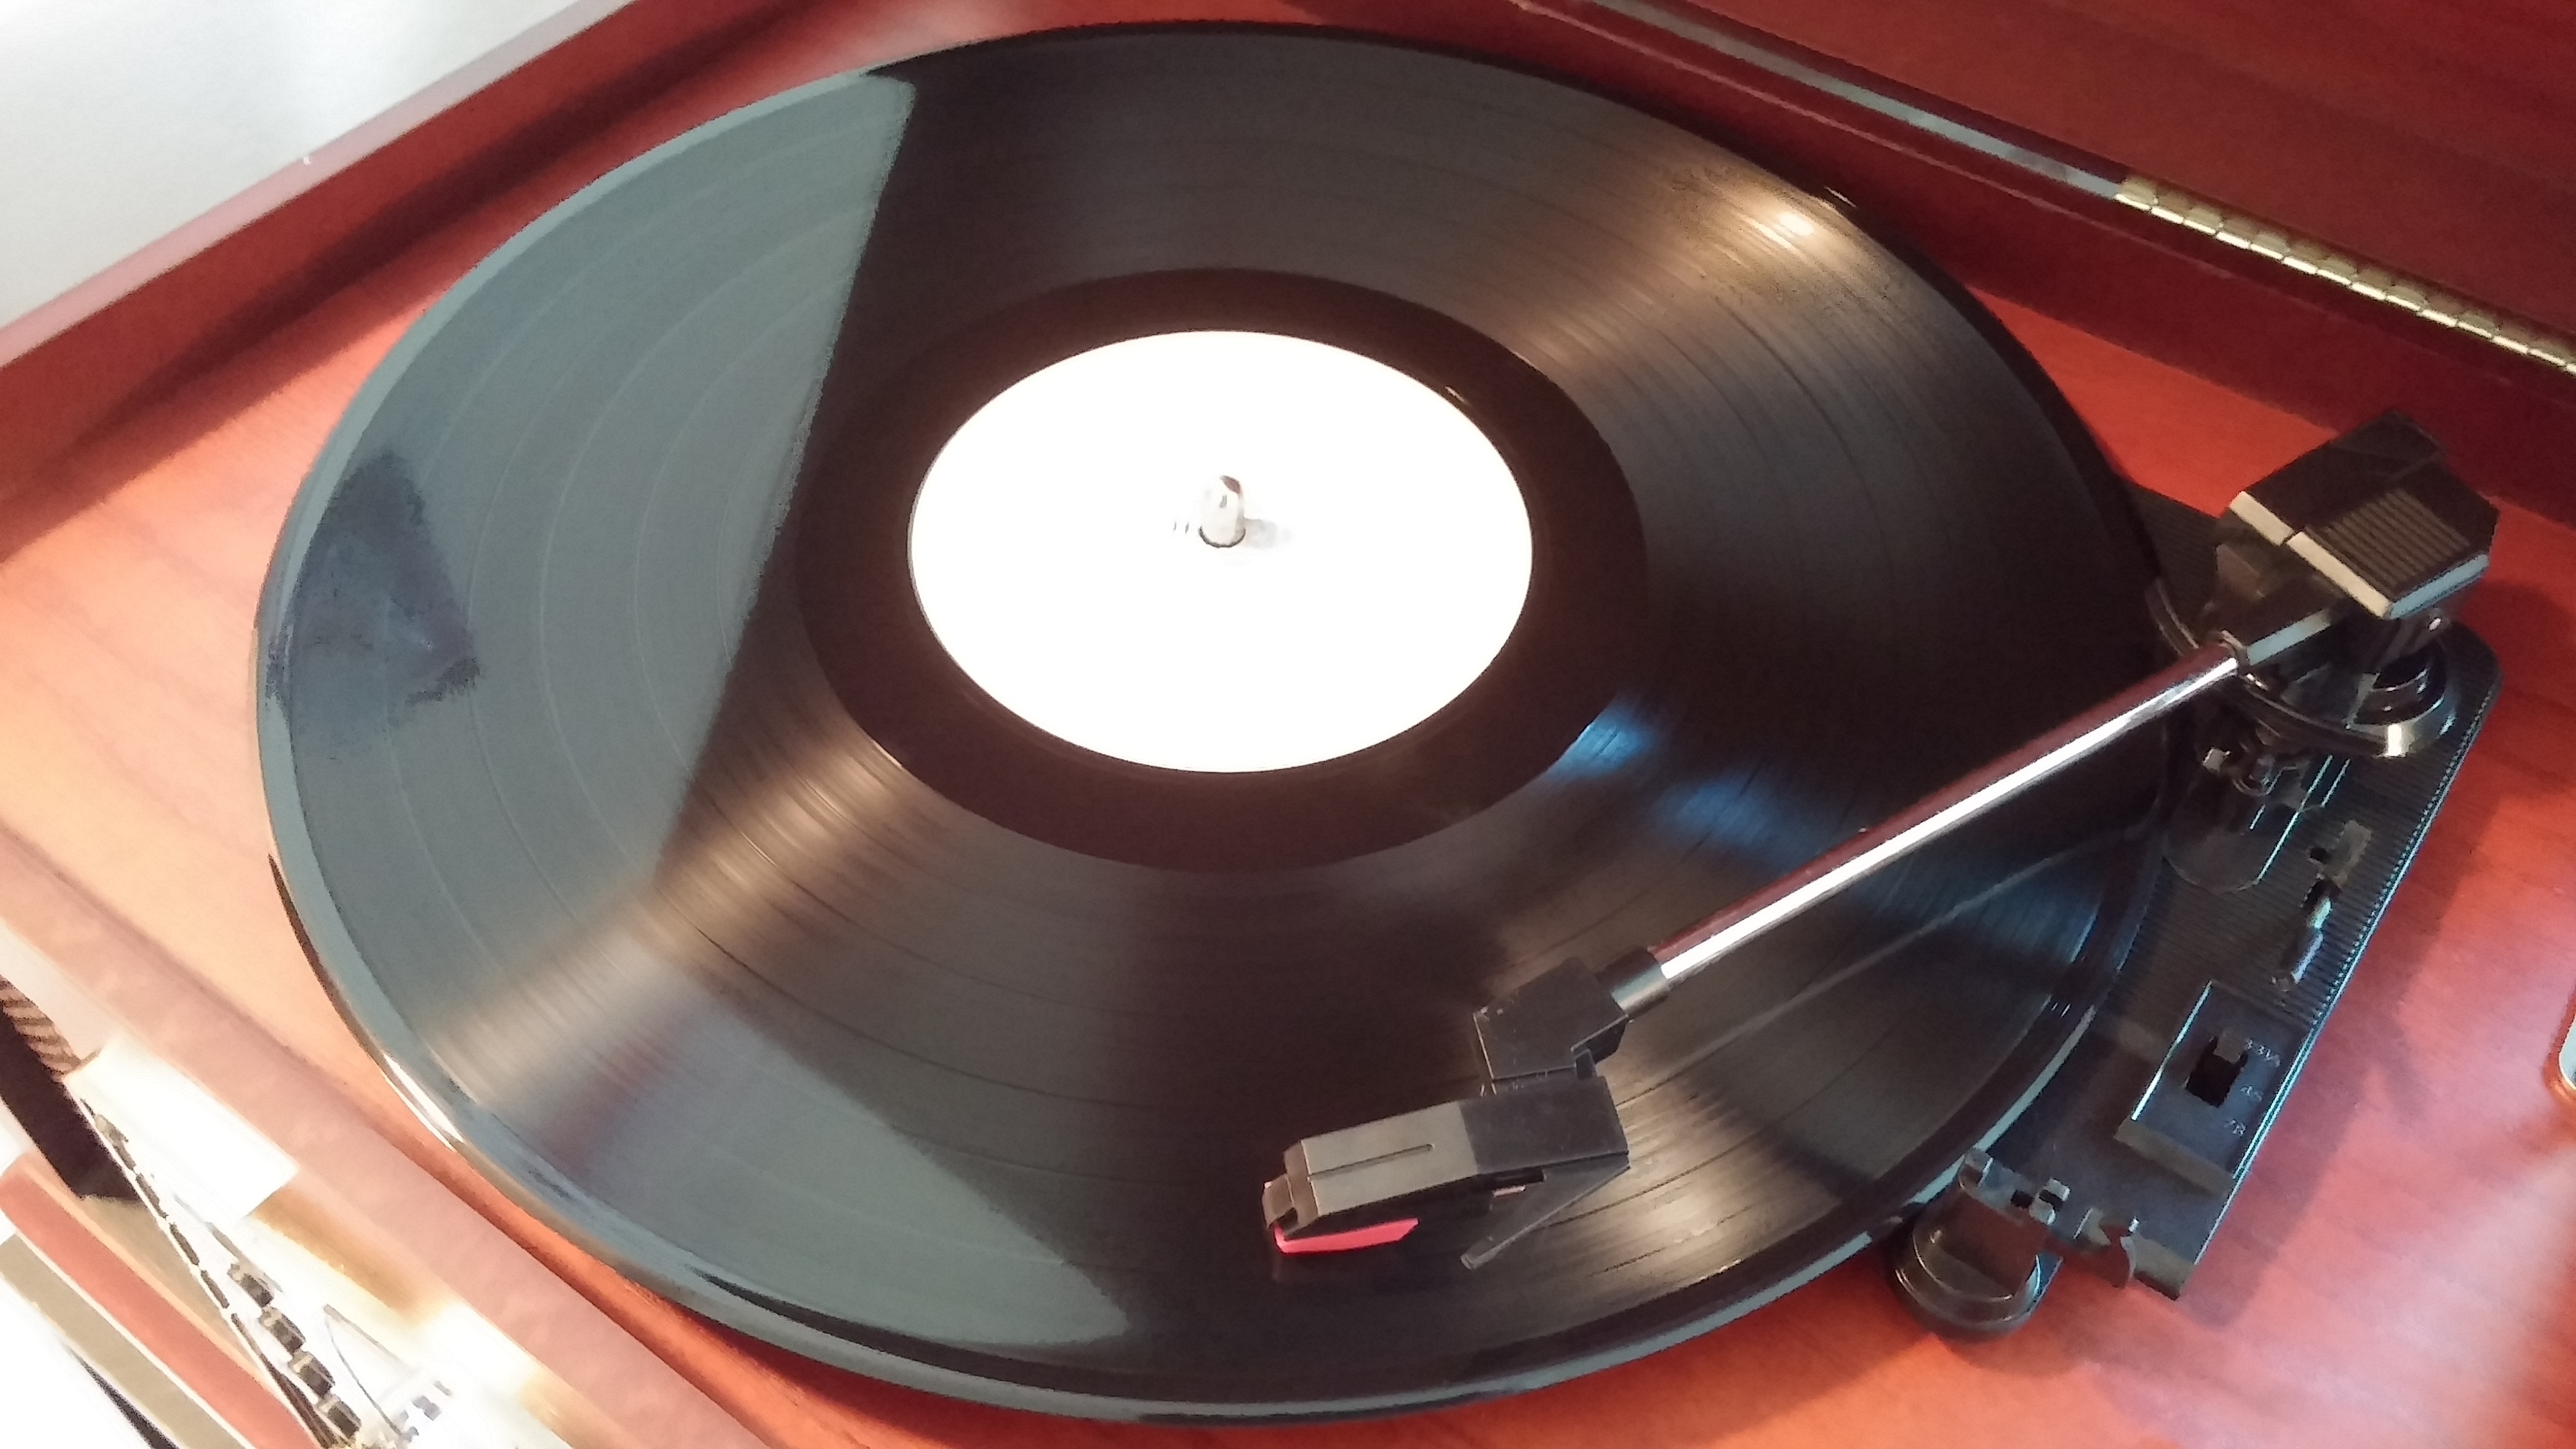
record, music, vinyl, turntable, vintage, wheel, player, record player, audio, sound, entertainment, soundtrack, gramophone record, compact disc, data storage device, audiophile, usb turntable